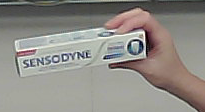
Product: sensodyne_toothpaste